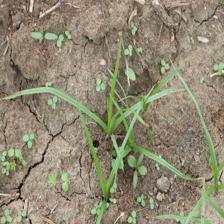
Label: Grass